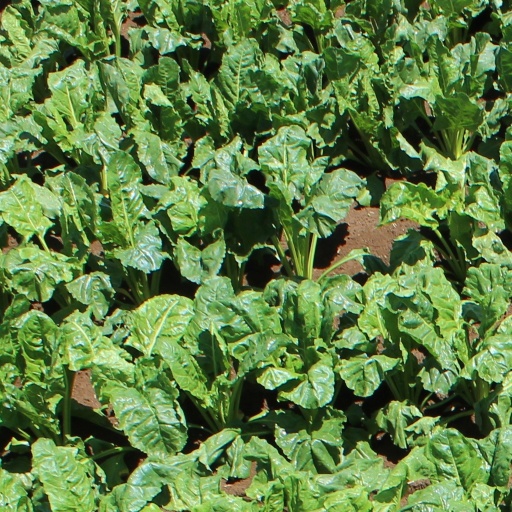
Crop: sugar beet